Cliff Finch

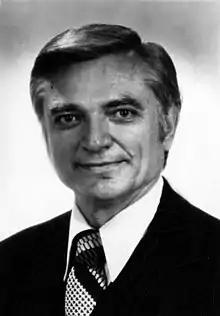
Finch c. 1976-1980

Charles Clifton Finch (April 4, 1927 – April 22, 1986) was an American politician who served as the 57th governor of Mississippi from 1976 to 1980.